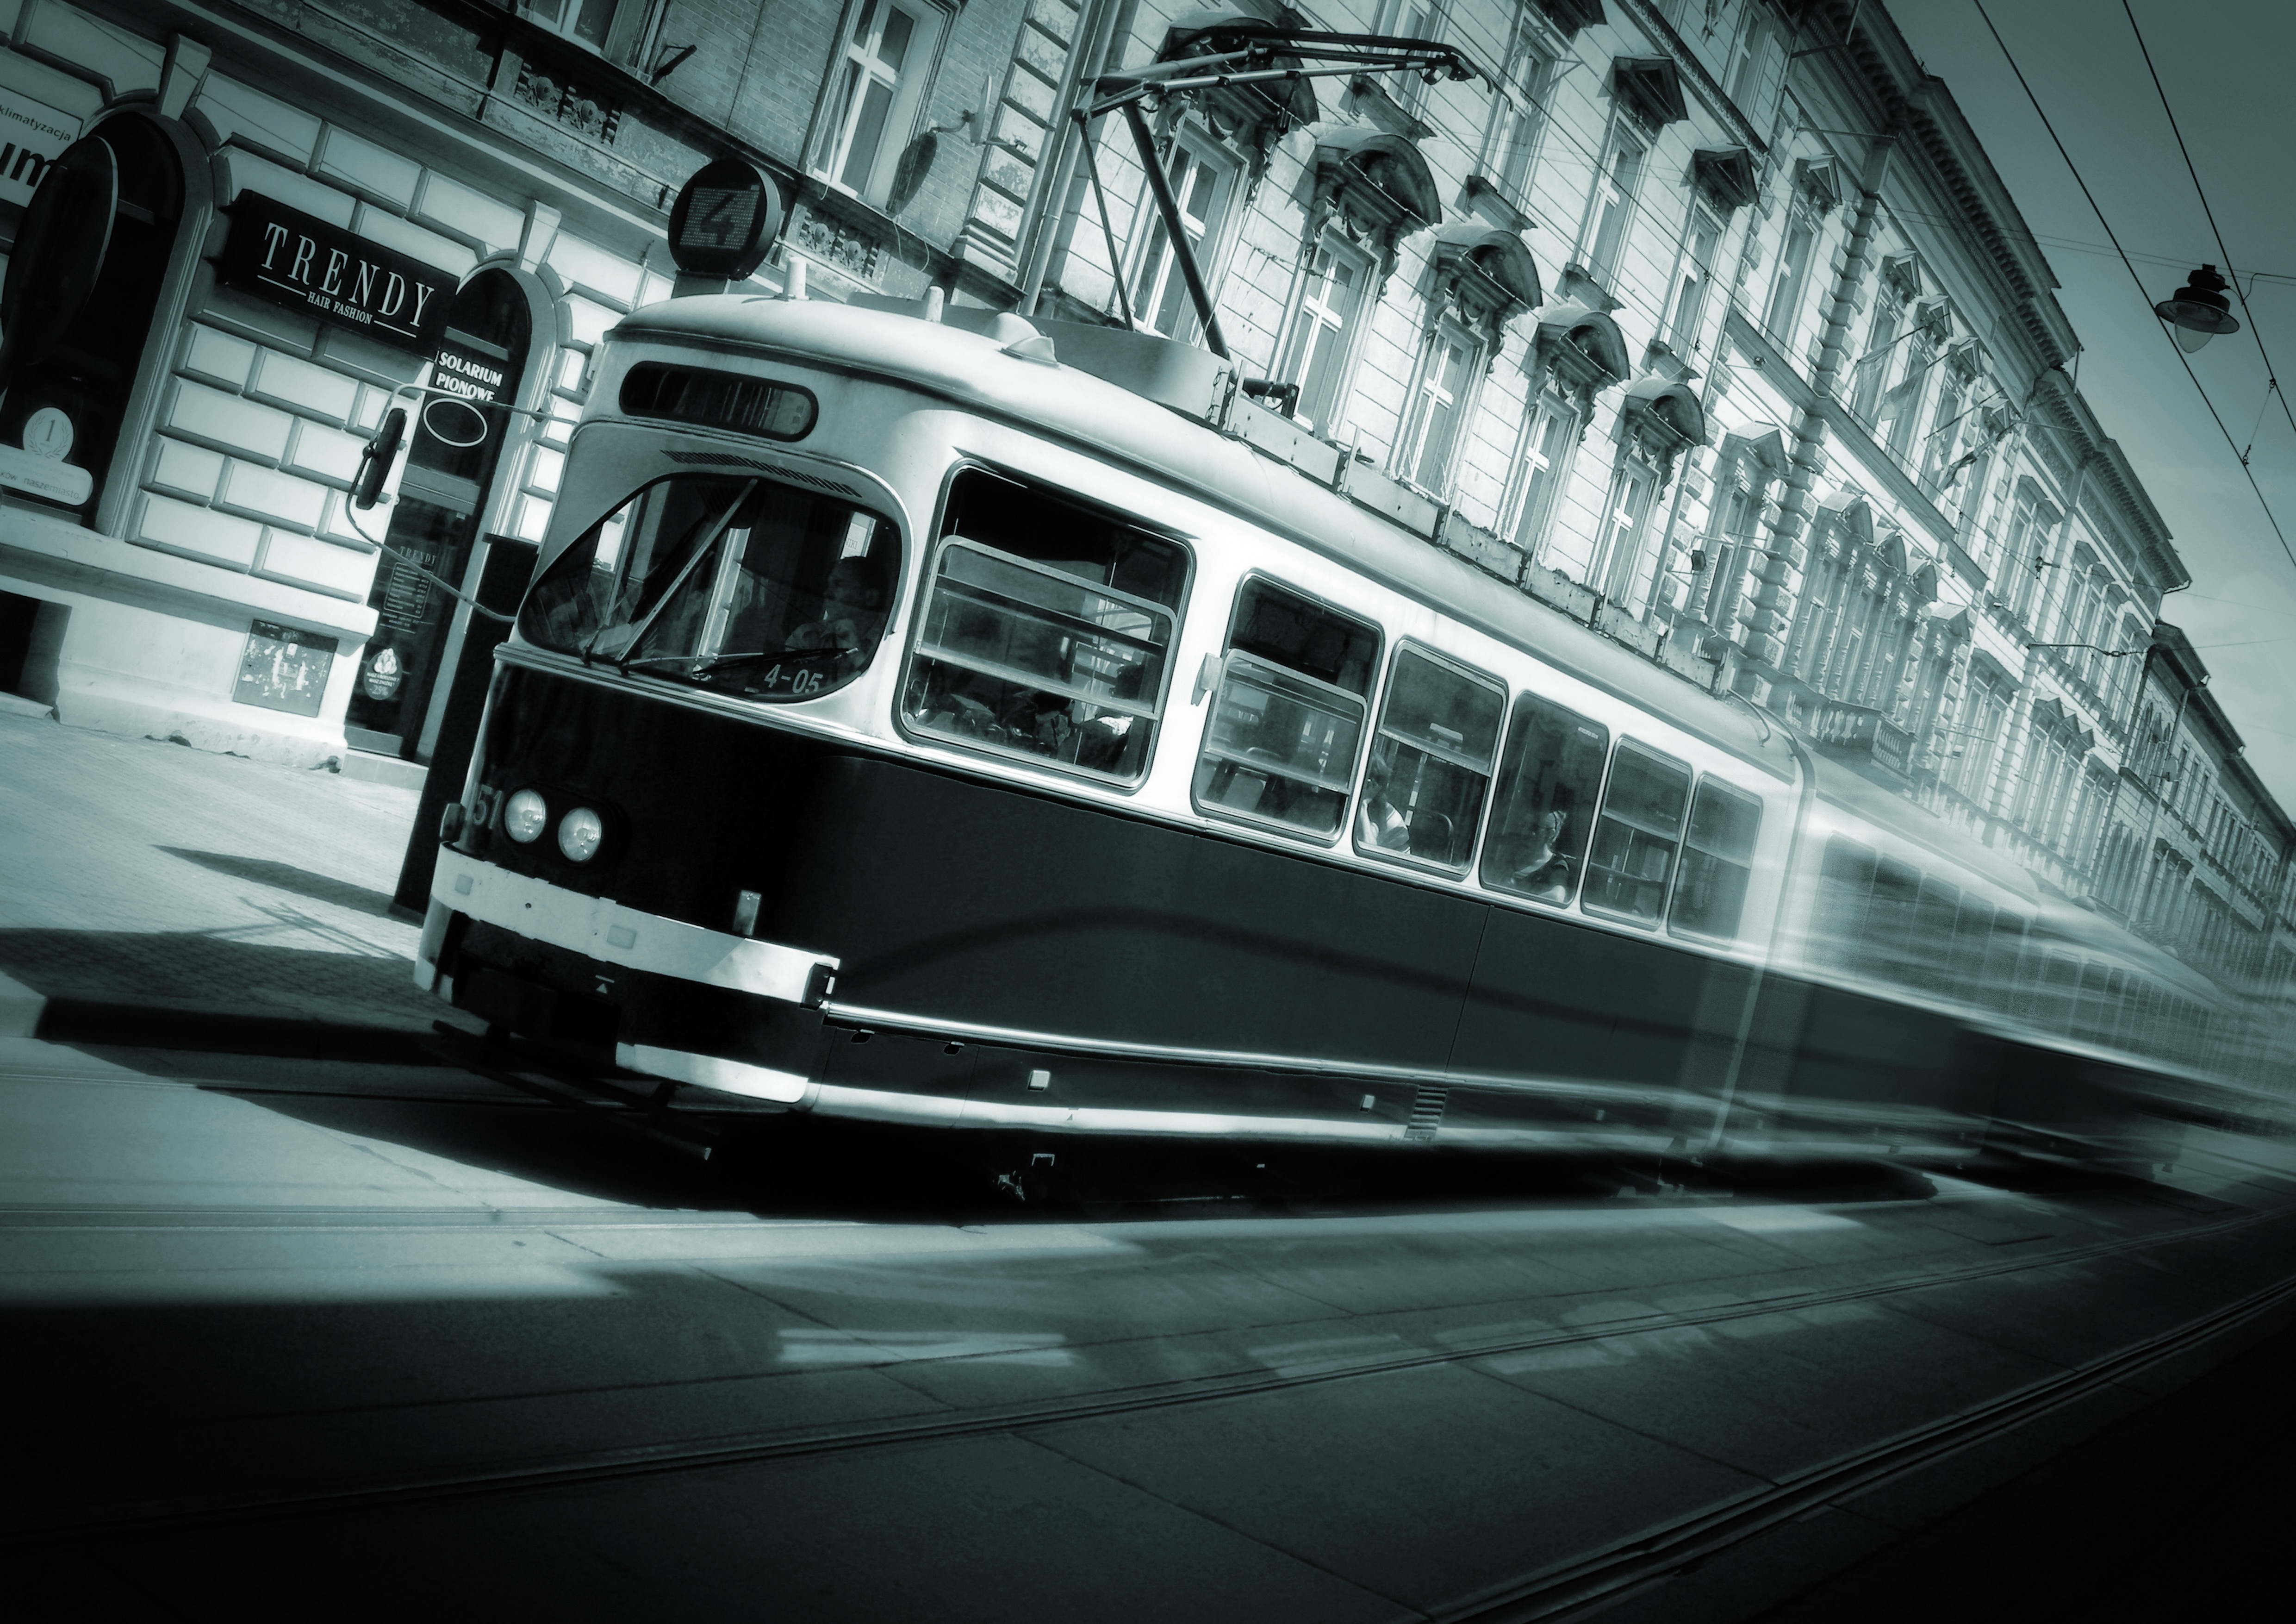
black and white, train, tram, transport, vehicle, monochrome, speed, public transport, krakow, passenger, land vehicle, monochrome photography, rolling stock, automotive design, luxury vehicle, maglev